Srinivas Sunderrajan

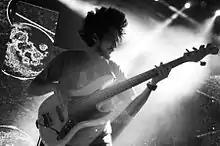
Srinivas performing at a show with his band 'Scribe' at Puma Loves Vinyl show in Bandra, Mumbai, India.

The story is about a software professional who wants to become a filmmaker, his love interest, a corrupt cop and a talking robot. Billed as India’s first Mumble Core film, Srinivas produced and directed The Untitled Kartik Krishnan Project with a budget of only Rs. 40,000 (Roughly less than 1000 USD). The black and white drama-thriller went on to be the first Indian film, to be screened at the Transilvania International Film Festival. After seeing an initial screening Anurag Kashyap helped to promote the film.